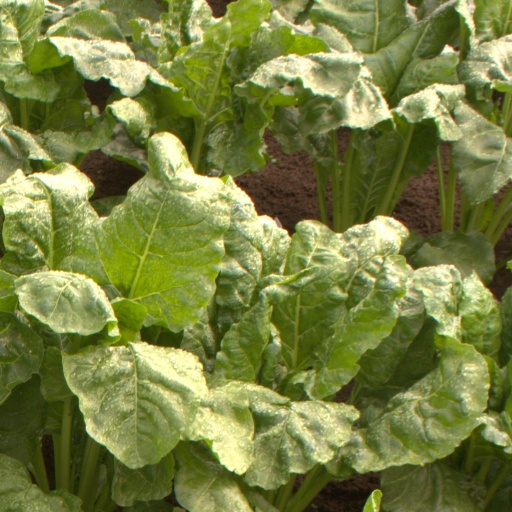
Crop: sugar beet